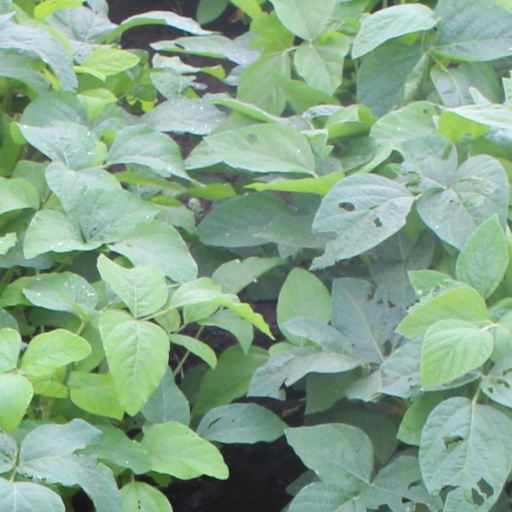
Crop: soybean